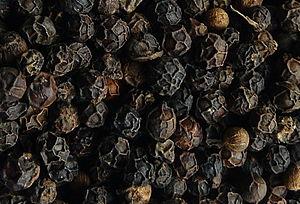
Le poivre est une épice obtenue à partir des baies de différentes espèces de poivriers, des plantes de la famille des pipéracées. En France, seuls ont droit légalement à l'appellation de « poivre » sans plus de précision les fruits du poivrier noir qui donnent le poivre vert, blanc, rouge ou noir. Les fruits du Piper longum donnent le poivre long, ceux du Piper cubeba le poivre cubèbe, ceux du Piper borbonense le poivre de Voatsiperifery.